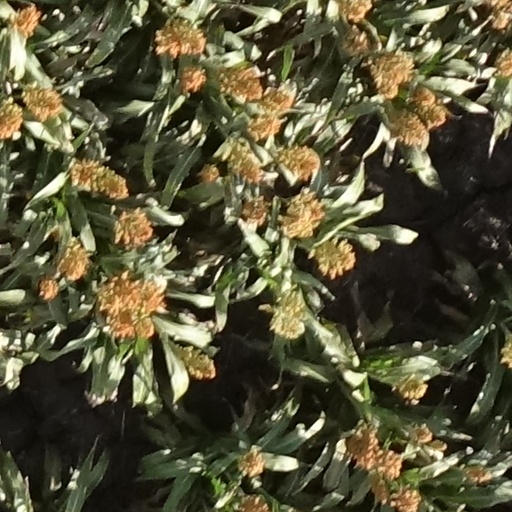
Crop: sorghum